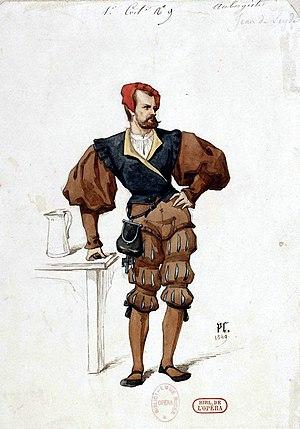
Le prophète
Le Prophète est un grand opéra en cinq actes de Giacomo Meyerbeer sur un livret d'Eugène Scribe et Émile Deschamps d'après l'Essai sur les mœurs et l'esprit des nations de Voltaire. L’intrigue est basée sur la vie de Jean de Leyde, chef protestant des anabaptistes et auto-proclamé « roi de Sion ». L’action se déroule au XVIᵉ siècle à Dordrecht en Hollande et à Münster en Allemagne.